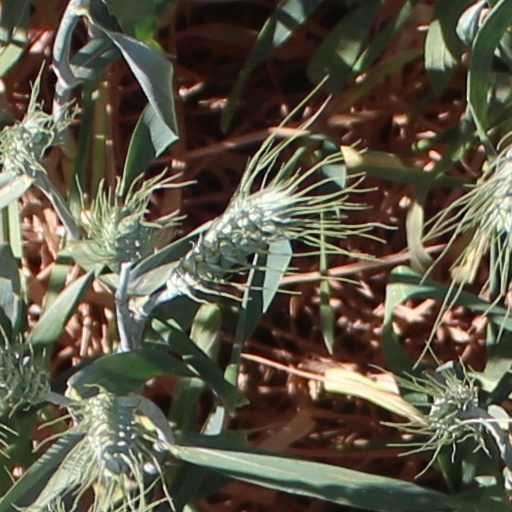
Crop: wheat